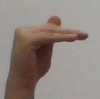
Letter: khaa